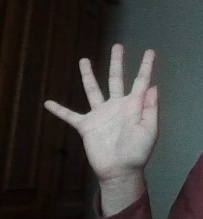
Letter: sheen